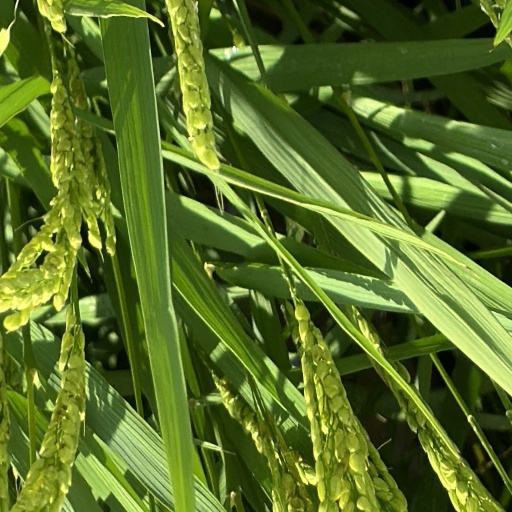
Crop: rice